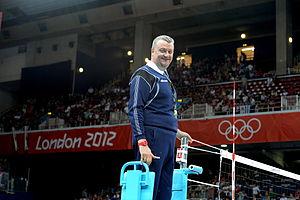
Simone Santi, né le 24 mai 1966 à Città di Castello, est un arbitre international italien de volley-ball. Il a arbitré la finale du championnat du monde de Volley-ball masculin en 2010, et a été arbitre lors des jeux olympiques de Londres en 2012.